Sammy Gravano

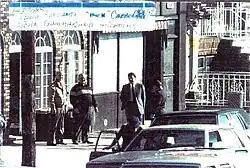
FBI surveillance photograph of Gravano, Louis Saccenti, Thomas Carbonaro and John Gammerano

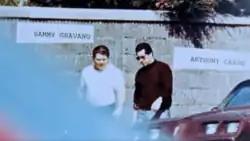
FBI surveillance photograph of Gravano and Lucchese family underboss Casso

With DeCicco dead, the Gambinos were left without an underboss. Gotti chose to fill the vacancy with Joseph Armone.